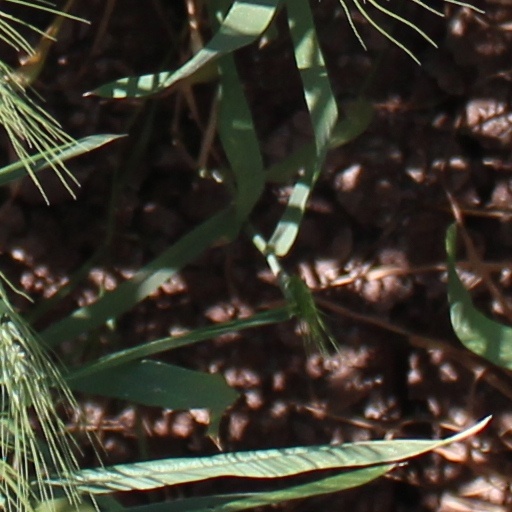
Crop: wheat